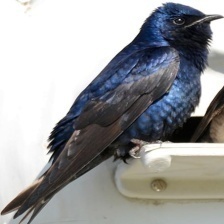
Species: PURPLE MARTIN
Scientific name: PROGNE SUBIS